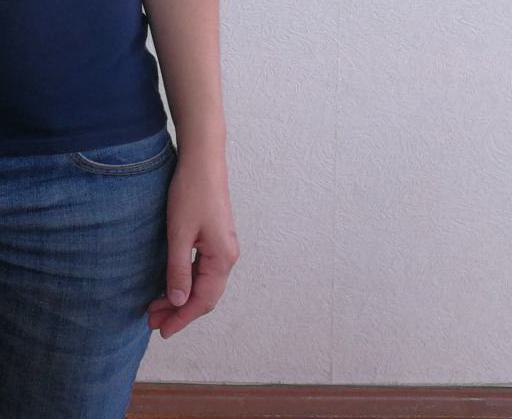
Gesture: no_gesture